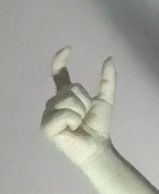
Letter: nun